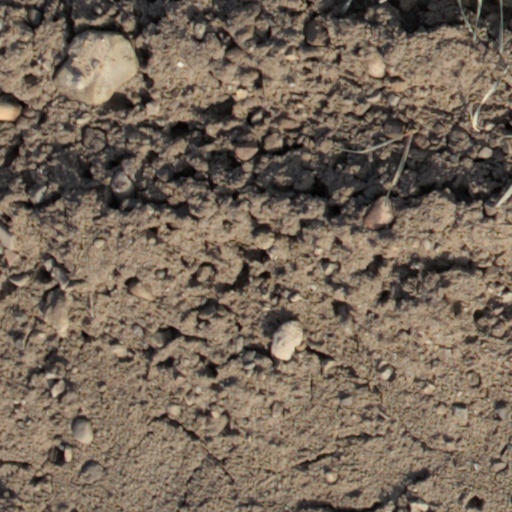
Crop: wheat